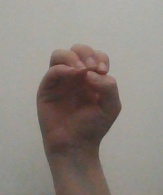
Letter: ha